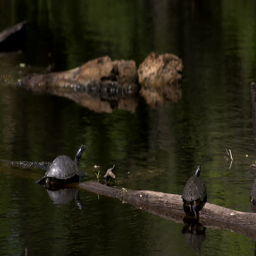
turtles hanging out and sunning themselves on a log in dark pond